Şehzade Ömer Hilmi

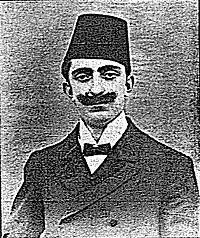

Ömer Hilmi's first wife was Faika Hanım. She was the daughter of Mehmed Bey and Ayşe Hanım. She belonged to an influential noble clan, the Hunç, who were founding members of the village, and for this reason, the village was also known as Hunça Hable. She had two elder sisters, Naciye Hanım, and Hayriye Melek Hanım, who is considered Turkey's first female author of Circassian origin. She was of medium height, slim woman with blonde hair, blue eyes, and a cute face. She was the most beautiful among her sisters. The two married on 10 November 1907. Faika could not get along with Ömer Hilmi, and he divorced her two times but united again. However, then hülle (interim marriage necessary before a divorced can remarry) was required since he divorced her three times. She did not accept hülle because there were not any men in palace, and so she was dismissed from the palace of Prince Mehmed Reşad. After her divorce on 20 December 1907, she got her paycheck regularly, but later she could not out of fear of being informed on. She and her sisters were banished to Bursa by Sultan Abdul Hamid II, where they lived until the proclamation of the Second Constitutional Era in 1908. They left Bursa right after the declaration of the constitution.